Liberei

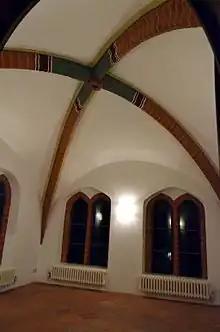
Interior, 1st floor

The building has Gothic stepped gables on both the north and south sides with glazed molded bricks and relief tiles, which particularly emphasize the verticals. In addition, on the south side there are profiled, pointed-arched ornamental cover. Below these, across almost the entire width of the building, runs a decorative frieze with 17 lions striding from right to left, facing the viewer. Whether this is the Brunswick lion or what the meaning of this frieze is, is unknown. Below the frieze are three coats of arms. The purpose of this array of coats of arms, like that of the striding lions, is not clearly understood and is the subject of much speculation, e.g., in relation to the Pfaffenkrieg and Ember's role in it. However, it seems certain that the left coat of arms is that of Duke Bernhard I (or the Blasiusstift). The middle one represents the lion of Brunswick and symbolizes the council. On the far right is that of the client of the building, priest Johann Ember, whose name means vat or bucket and whose coat of arms accordingly shows three buckets.